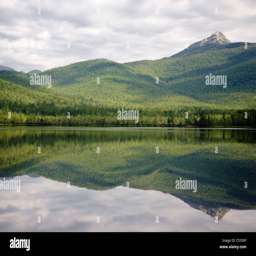
mountain during the summer months